Blue Wall Cafe

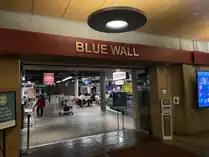
Entrance to the renovated Blue Wall

The Blue Wall is a former dive bar and current food court at the University of Massachusetts Amherst. Opening inside the Murray D. Lincoln Campus Center in the 1970s, the bar made upwards of $600,000 in the late 1970s (over $2,300,000 in 2013 dollars), and went through 1,800 kegs a year. This made it one of the largest beer-consuming establishments in the Northeastern United States. Following the raising of the drinking age to 21 in the United States, the bar experienced a decline in sales, before finally going dry in the 1980s. In the early 2000s, alcohol was again served, although it proved to be unprofitable.